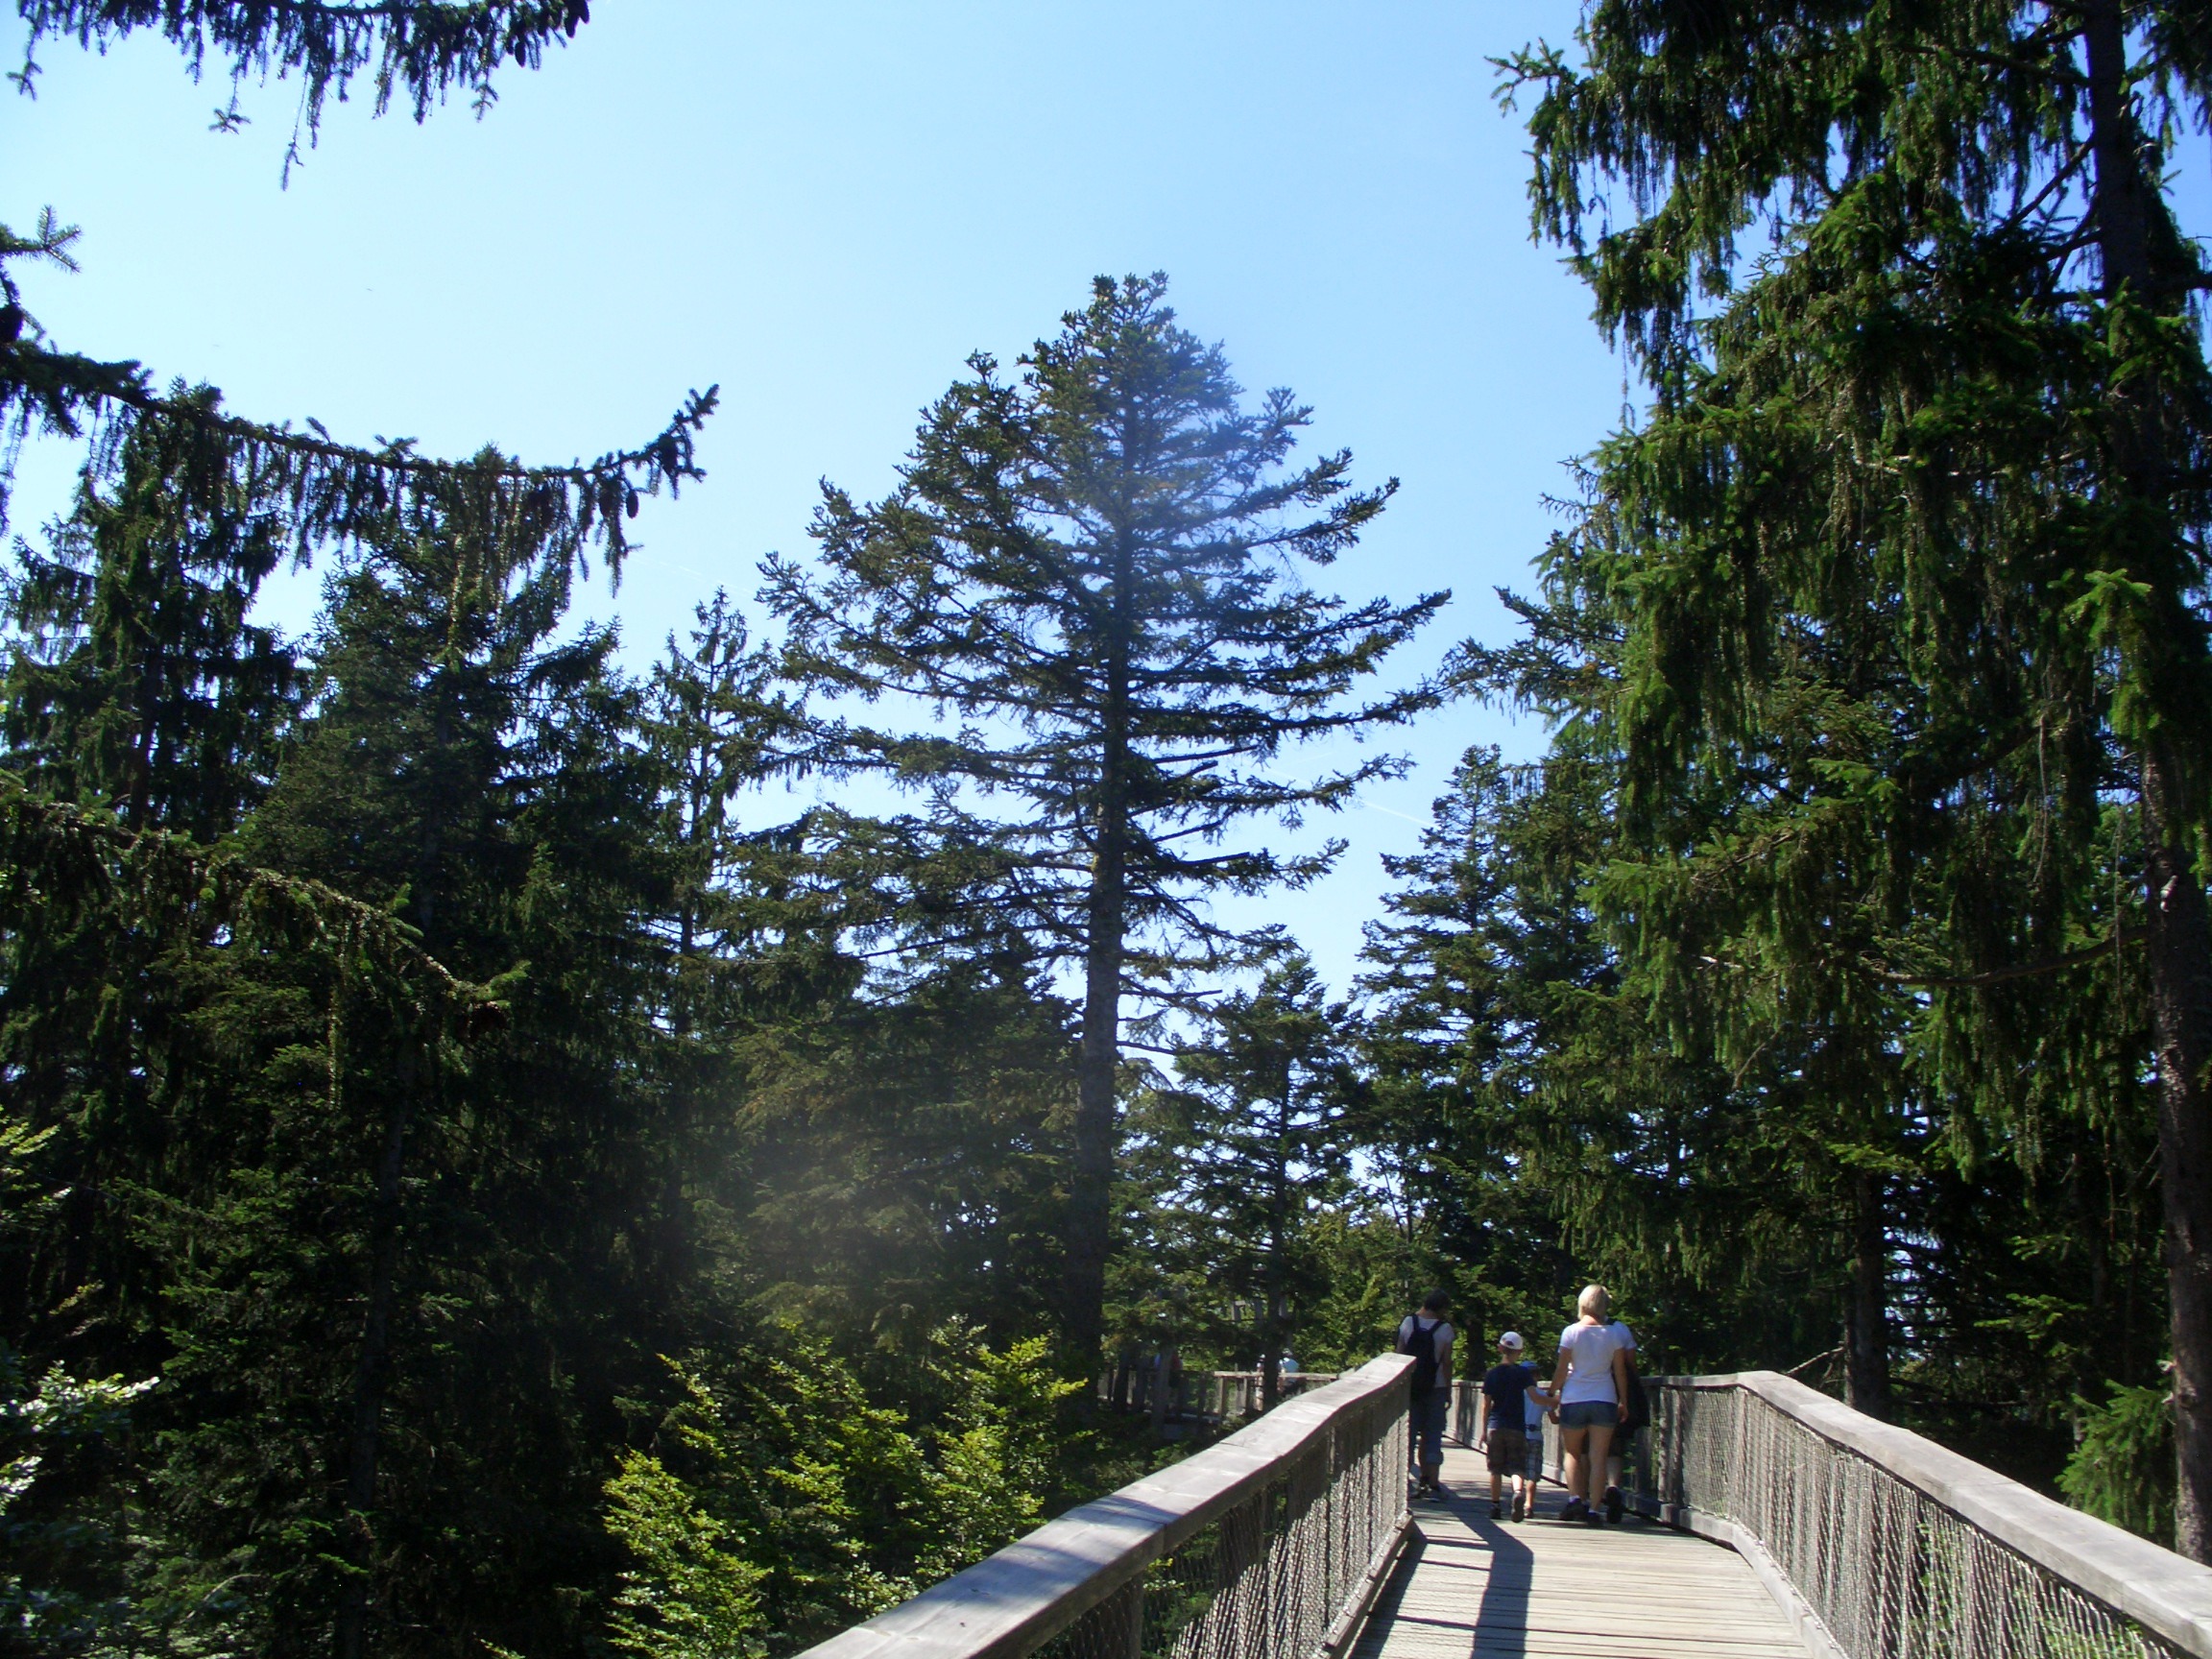
tree, forest, wilderness, mountain, boardwalk, wood, trail, web, park, ridge, conifer, trees, treetop, ecosystem, bavarian forest, treetop path, biome, woody plant, tree trail